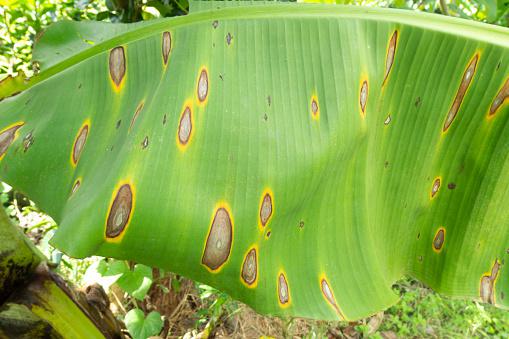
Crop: unknown
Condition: banana_banana_cordana_spot